Marry Grave

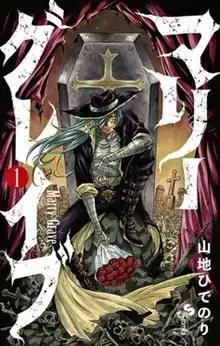
Cover of the first volume, featuring Riseman Sawyer

is a Japanese manga series written and illustrated by Hidenori Yamaji. It was serialized in Shogakukan's "Weekly Shōnen Sunday" from December 2017 to January 2019, with its chapters collected in five volumes.